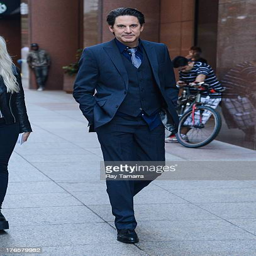
actor enters the movie set